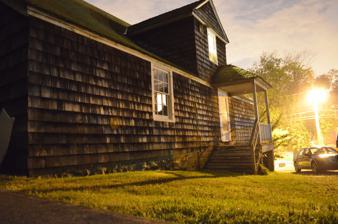
Building: Thomas Dodge Homestead
Country: United States of America
Year built: 1721
Historic house in New York, United States United States historic place Thomas Dodge Homestead U.S. National Register of Historic Places Show map of New York Show map of the United States Location 58 Harbor Rd., Port Washington, New York Coordinates 40°50′20″N 73°41′51″W / 40.83889°N 73.69750°W / 40.83889; -73.69750 Area 1 acre (0.40 ha) Built 1721 NRHP reference No. 86001387 Added to NRHP June 26, 1986 The Thomas Dodge Homestead is a historic home in Port Washington , Nassau County, New York . Description It is a settlement-era farmhouse dated to 1721 with additions completed in approximately 1750 and 1903.  It is a 1 + 1 ⁄ 2 -story, L-shaped, heavy timber-frame building sheathed with natural cedar wood shingles.  The main block has a saltbox shape and there is a nearly square, 1 + 1 ⁄ 2 -story gable-roofed wing.  Also on the property are a contributing barn (1880), privy (1886), chicken coop , and shed. It is operated as a historic house museum by the Cow Neck Peninsula Historical Society, which has its headquarters in the Sands-Willets Homestead , another historic house museum . Thomas Dodge Homestead was listed on the National Register of Historic Places in 1986. See also Sands-Willets Homestead Sands Barn Main Street School Monfort Cemetery References